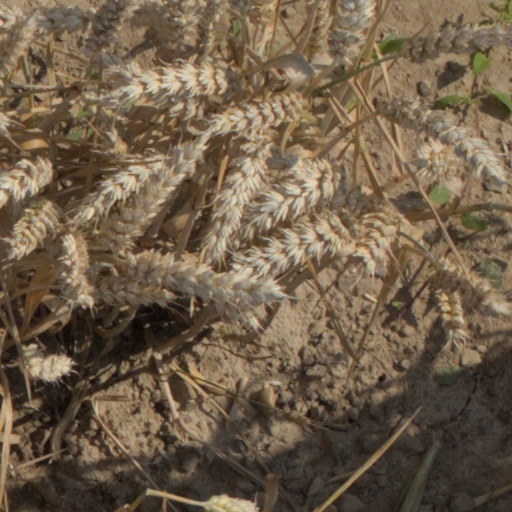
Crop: wheat